Pavilly

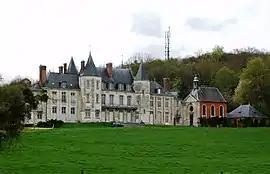
The castle Château d'Esneval

Pavilly is a commune in the Seine-Maritime department in the Normandy region in northern France.